Über Konflikte der kindlichen Seele

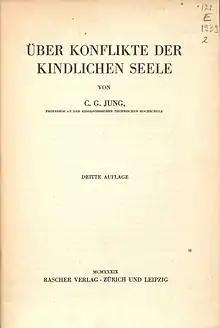
Title page of the book

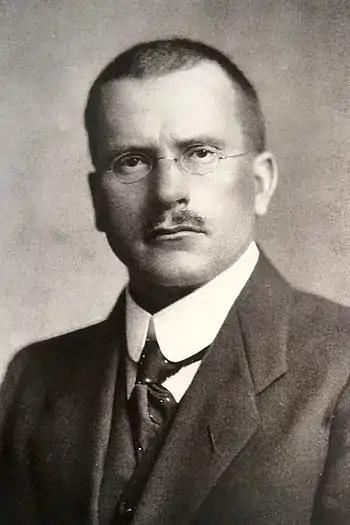
Carl Gustav Jung

After studying Medicine at the University of Basel Jung worked at the Burghölzli Asylum of the University of Zürich. At Burghölzli he began to apply association tests initiated by earlier researchers and was especially interested in patients' illogical responses to stimulus words. Jung observed that these specific responses were caused by emotionally charged clusters of associations that were restrained from consciousness because of their obnoxious and often sexual content. Jung's findings confirmed many of Freud's ideas. Together they were close collaborators for five years. Jung held important positions in the psychoanalytic movement and is widely known as the most likely successor to the founder of psychoanalysis. Due to temperamental reasons and differences of viewpoint Freud's and Jung's collaboration ended. Jung disagreed with Freud's insistence on the sexual bases of neurosis. Three years prior to the end of his collaboration with Freud Jung published '. It was written during the period of Jung's editorship of the "Yearbook for Psychoanalytical and Psychopathological Research" and his position as chairman of the International Psychoanalytical Association. Jung's goal was to complement Freud's case of ' (English: "Little Hans"), which, in Freud's view, was the first to provide evidence for infantile sexuality as "the (constitutional) common property of all human beings". In the case of Der kleine Hans from 1909 Freud analyses the beginning, process and the apparent solution of a horse phobia of a five-year-old child named Hans. In " Jung it is mentioned that the observations he made have so much in common with Freud's information about "Little Hans" that he could not refrain from making this material accessible to a wider audience.